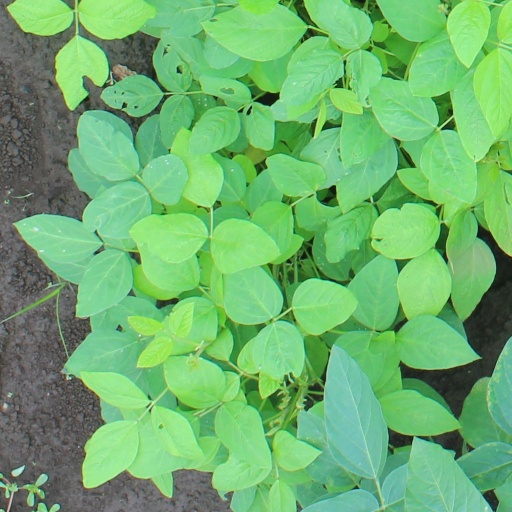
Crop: soybean